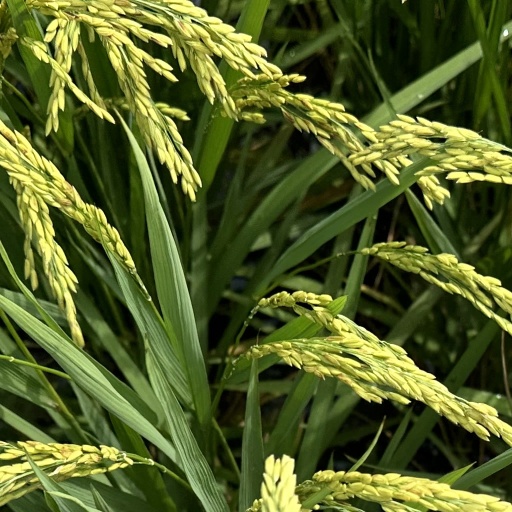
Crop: rice